St Oswald's Way

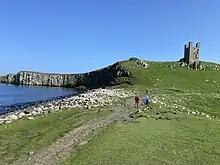
St Oswald's Way approaching Dunstanburgh Castle from Embleton

St. Oswald’s Way is a long-distance walking route, exploring some of the landscapes and history of Northumberland, England’s most northerly county.